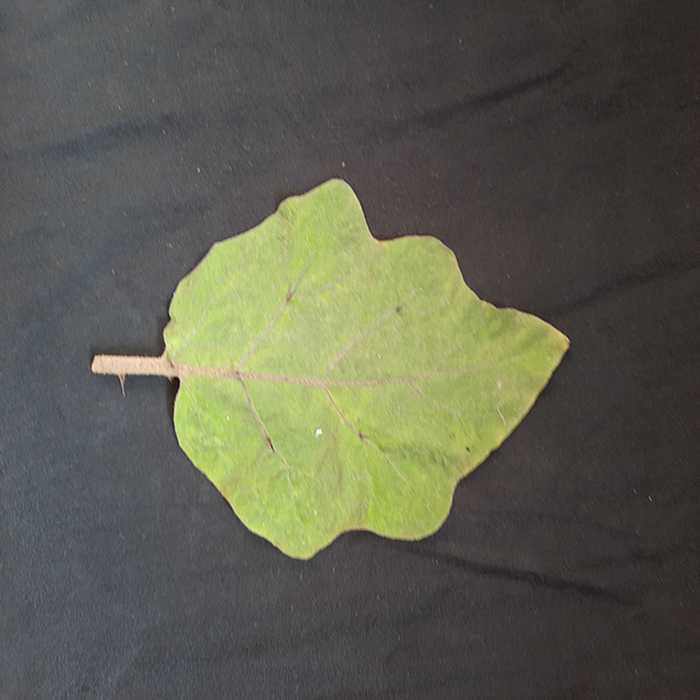
Plant: Eggplant
Label: Eggplant fresh leaf